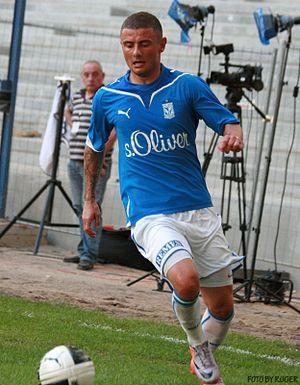
Jakub Wilk, né le 11 juillet 1985 à Poznań, est un footballeur international polonais. Il est milieu de terrain au Zagłębie Sosnowiec.